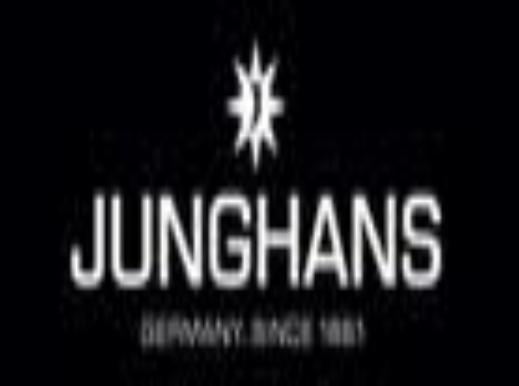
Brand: junghans
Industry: Electronic